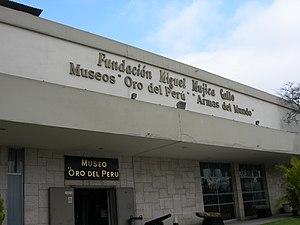
Miguel Elías Mujica Gallo, était un homme d'affaires, commerçant, politicien et diplomate péruvien.